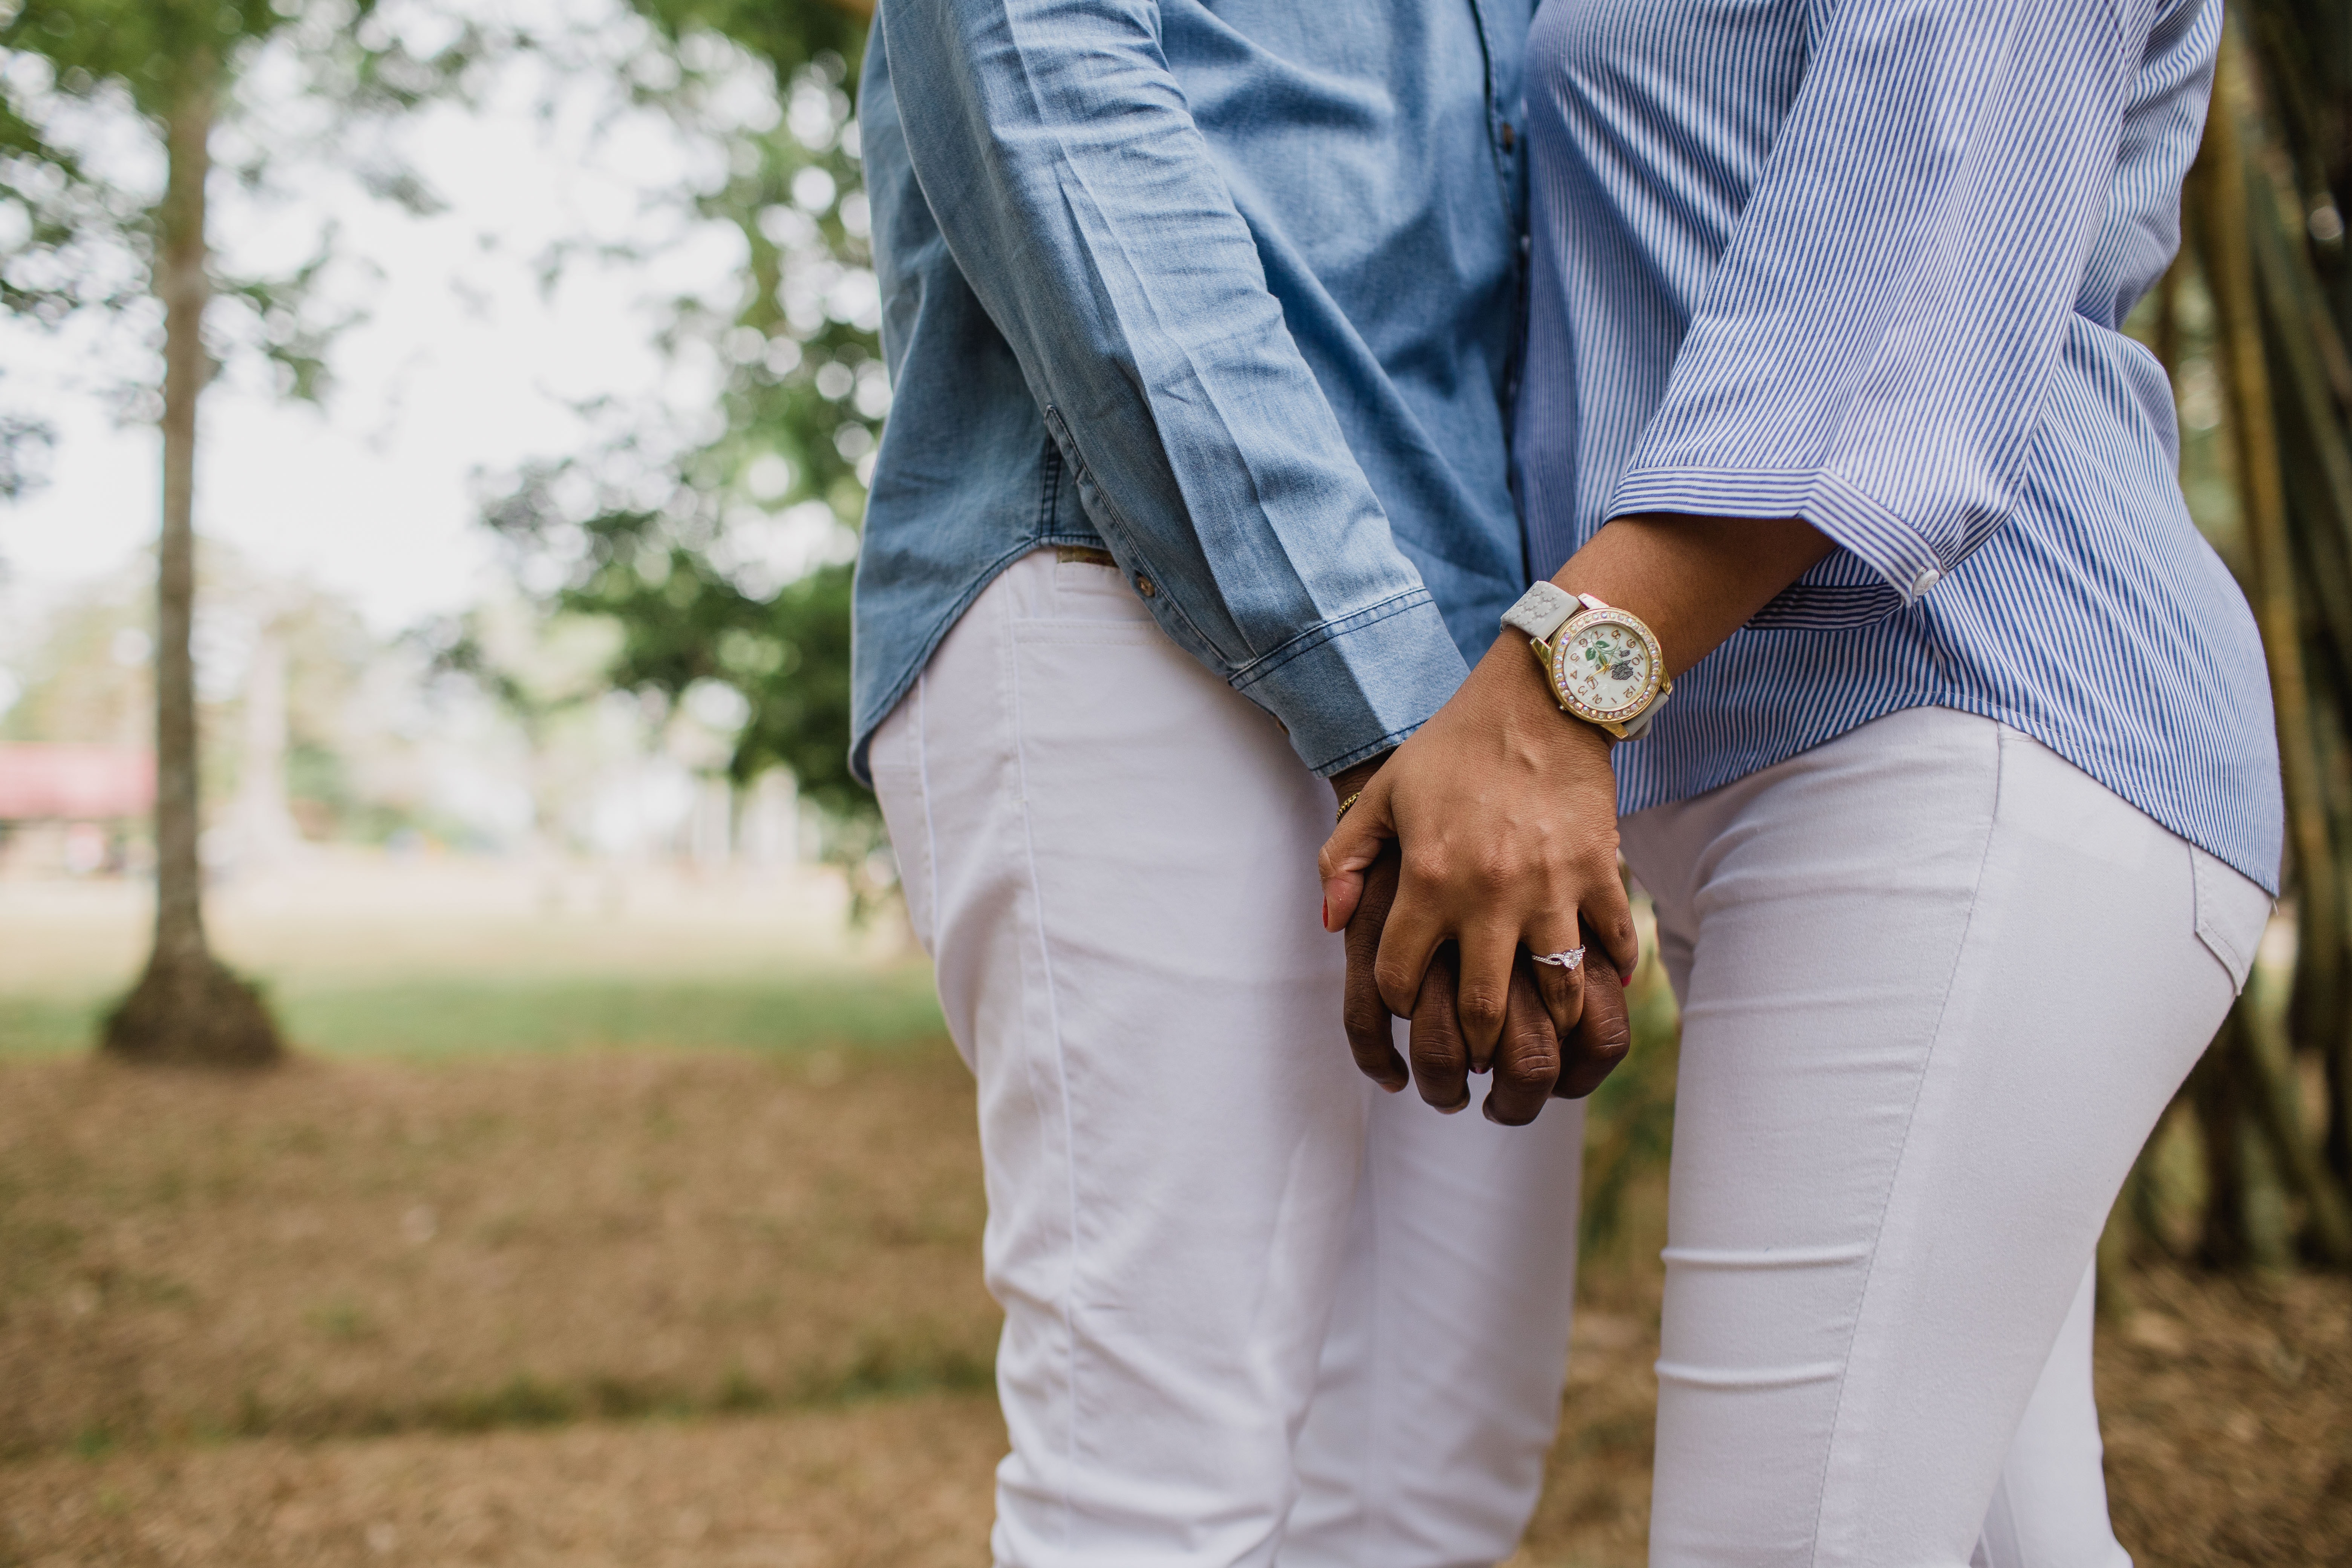
photograph, jeans, street fashion, denim, grass, photography, interaction, hand, footwear, shoe, gesture, fashion accessory, walking, sleeve, style